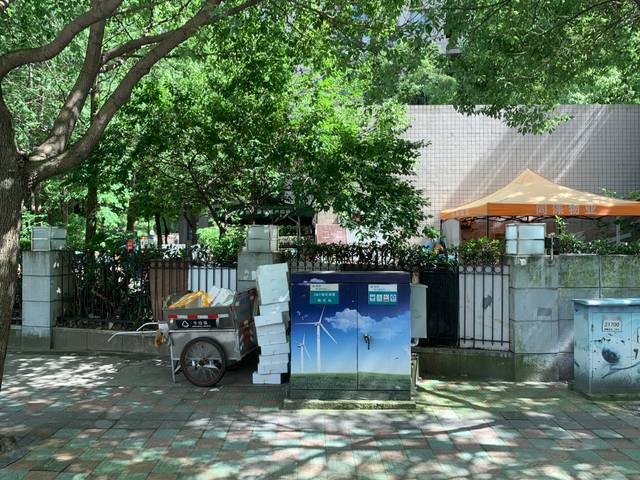
Region: China
Coordinates: 31.212, 121.553